African military systems after 1900

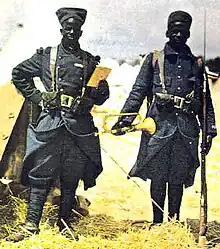
Tirailleurs Senegalais, 1915. Over 500,000 African troops served in World War I, constituting a major manpower resource for France. French West Africans fought in every major battle, playing a notable role at Verdun.

The massive conflicts of World War I and World War II were to have important effects on African military development. Hundreds of thousands of African troops served in Europe and the Pacific and gained new military skills via their exposure to new forms of organization, handling of advanced weaponry, and intense modern combat. The exposure to a wider world during the two conflicts opened up a sense of new possibilities, and opportunities. These were eventually to be reflected in demands for greater freedom in homeland colonies. The success of peoples like the Japanese also demonstrated that European forces were not invincible, and post-war weakening of many former imperial powers provided new scope in challenging the colonial order.